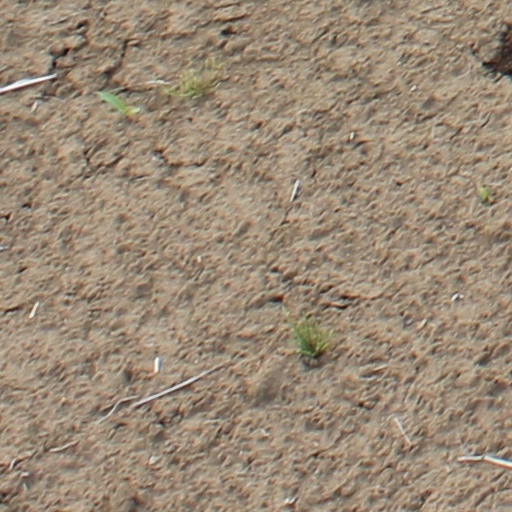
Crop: wheat